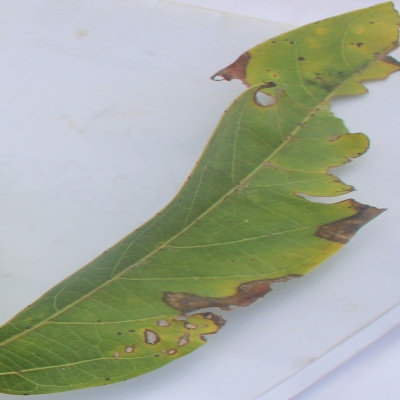
Crop: Cassava
Condition: brown spot